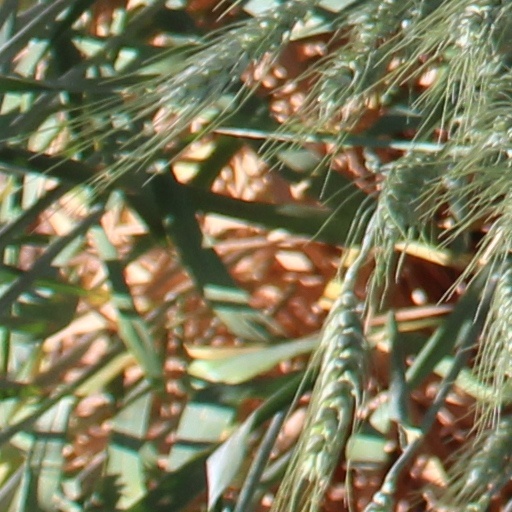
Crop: wheat